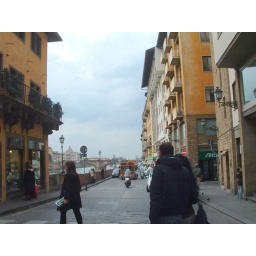
Shopping and walking in Florence coming to the river and bridges